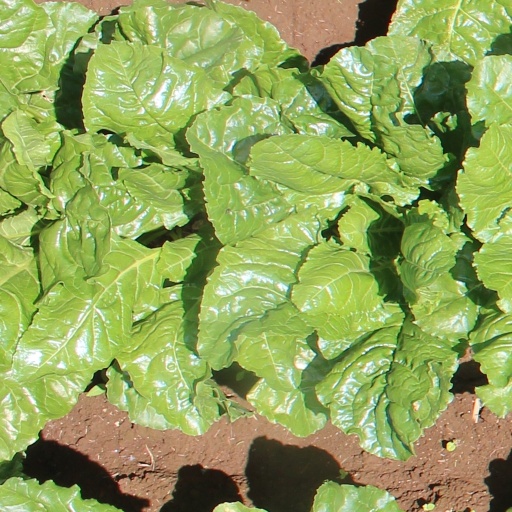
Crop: sugar beet